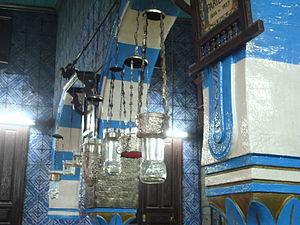
Vue intérieure de la synagogue de la Ghriba sur l'île de Djerba.
La synagogue de la Ghriba est une synagogue tunisienne qui constitue l'un des principaux marqueurs identitaires des Juifs de Djerba, l'une des dernières communautés juives vivantes du monde arabe. Elle fait l'objet d'un pèlerinage annuel, à l'occasion de la fête juive de Lag Ba'omer, rassemblant plusieurs milliers de pèlerins. C'est aussi l'une des principales attractions touristiques de l'île de Djerba.